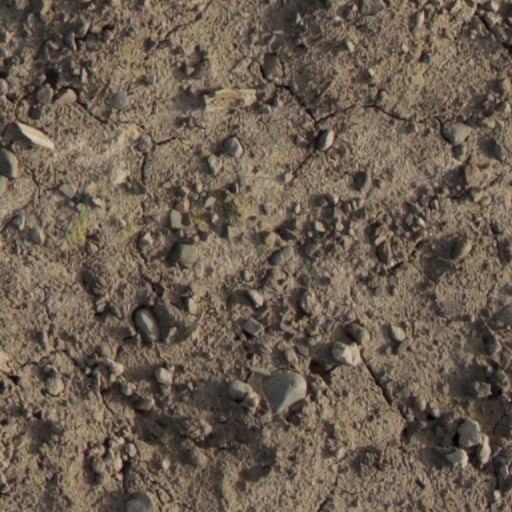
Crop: wheat